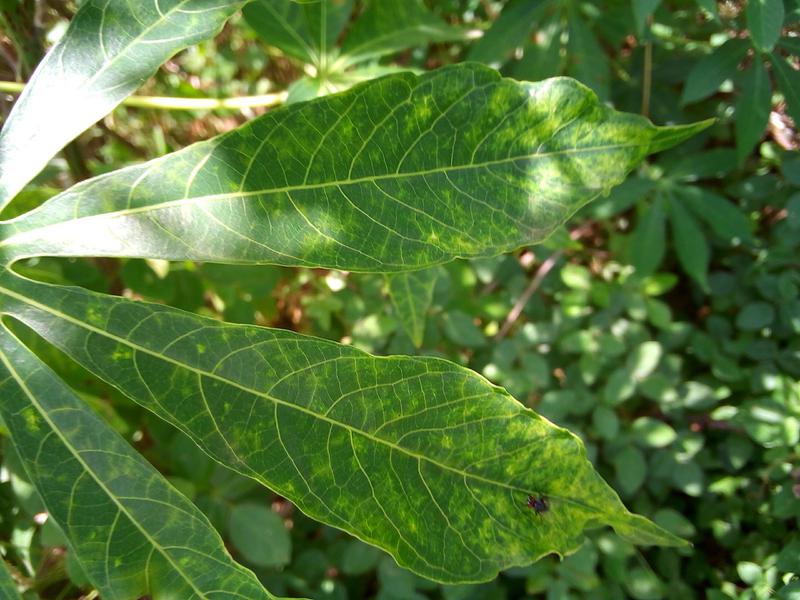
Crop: cassava
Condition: brown_streak_disease